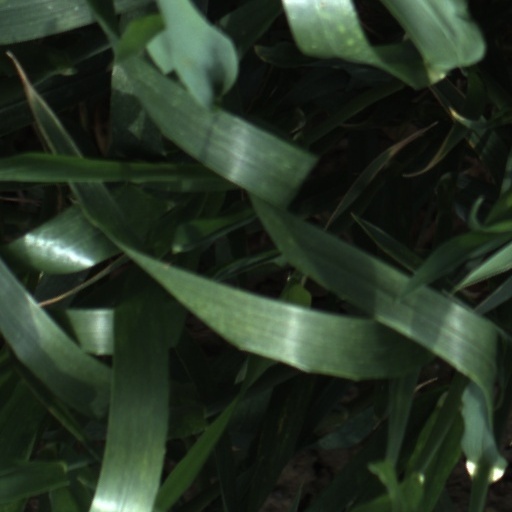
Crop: wheat